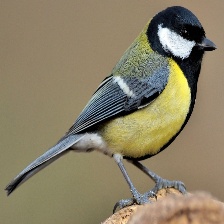
Species: PARUS MAJOR
Scientific name: PARUS MAJOR
ImageNet parent category: chickadee